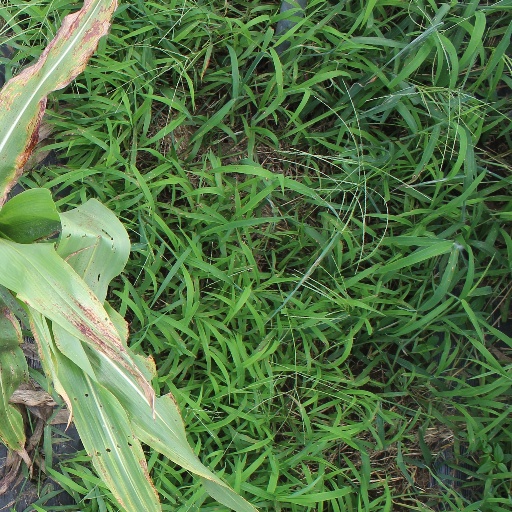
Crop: sorghum